Selenium

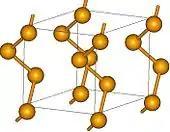
Structure of hexagonal (gray) selenium

Selenium forms several allotropes that interconvert with temperature changes, depending somewhat on the rate of temperature change. When prepared in chemical reactions, selenium is usually an amorphous, brick-red powder. When rapidly melted, it forms the black, vitreous form, usually sold commercially as beads. The structure of black selenium is irregular and complex and consists of polymeric rings with up to 1000 atoms per ring. Black selenium is a brittle, lustrous solid that is slightly soluble in CS. Upon heating, it softens at 50 °C and converts to gray selenium at 180 °C; the transformation temperature is reduced by presence of halogens and amines.